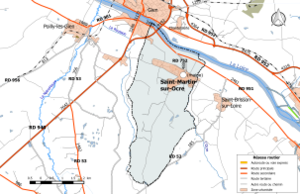
Carte du réseau routier de la commune de fr:Saint-Martin-sur-Ocre (Loiret).
Saint-Martin-sur-Ocre est une commune française située dans le département du Loiret en région Centre-Val de Loire.